Flag of Newfoundland and Labrador

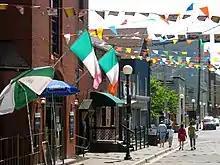
Newfoundland tricolour along with the Irish flag in St. John's, 2005

It exists in Canadian heraldry; its colours are present in the flag of the St. John's Fire Department and in the municipal flag of Paradise, Newfoundland and Labrador. It also appears on the crests or escutcheons of some armorial bearings portrayed in the Public Register of Arms, Flags and Badges of Canada. The first but unofficial flag of the Colony of Newfoundland (Island and Labrador) was the Red (at the hoist), White (centre) and Green (on the fly) tricolour of the Newfoundland Natives' Society (NNS) which was established in St. John's in 1840 with subsequent branches in other locations. The Newfoundland Natives' Society was established to help native-born and other long-time residents of Newfoundland in dealings with colonial government officials, big business owners who were not always residents and the many newcomers to the colony who considered themselves to be much higher in social standing than the locals even though the vast majority of locals were of the same British Isles ancestry as the new arrivals. The red-white-green tricolour served as the unofficial national flag of Newfoundland from the mid to late 1800s. It fell into disuse after the Society stopped functioning in 1866. Responsible Government was established in 1855 and with it the need for the NNS waned. The NNS had campaigned for the introduction of Responsible Government.